1934 Bolivian coup d'état

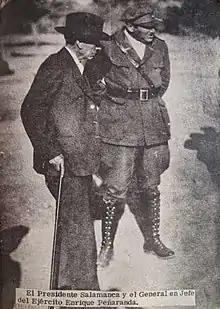

This permanent lack of cooperation between the government in La Paz and the military headquartered at Samayhuate, Villamontes erupted into a political crisis in August 1934. In that month, Salamanca requested the transfer of Colonel Felipe M. Rivera, chief of staff of the superior command, to the post of chief of the auxiliary general staff in La Paz to reorganize the rearguard services, replacing him in the field with Colonel Bernardino Bilbao Rioja. General Enrique Peñaranda, the commander-in-chief of the armed forces, initially stalled in carrying out the order. By the second half of September, he indicated to Minister of War Luis Fenando Guachalla that there was "stubborn resistance" to introducing Bilbao Rioja to the General Staff. This pushback was undoubtedly coming from Toro who in 1930 had been a member of the government overthrown by a military junta of which Bilbao Rioja was a part of. Peñaranda indicated that Bilbao Rioja's appointment would risk army unity and requested that Rivera be preserved for another month while Peñaranda worked to calm the rivalries between the officers.